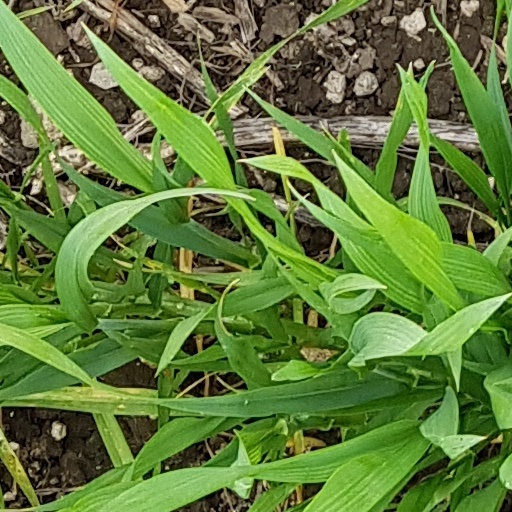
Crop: wheat